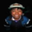
Label: boy